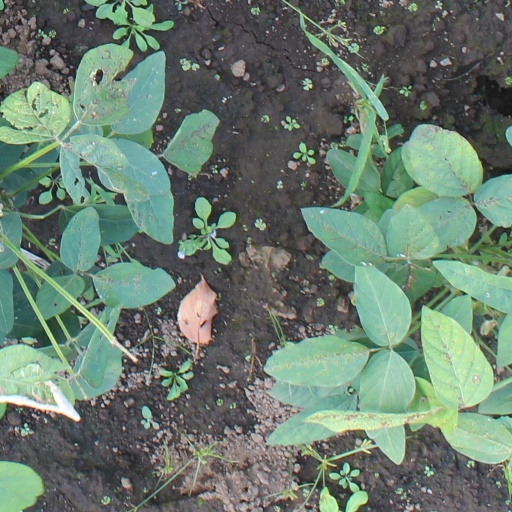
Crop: soybean